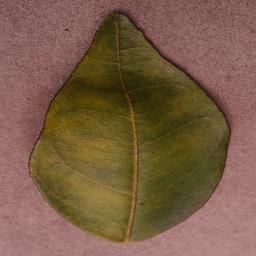
Label: Orange___Haunglongbing_(Citrus_greening)